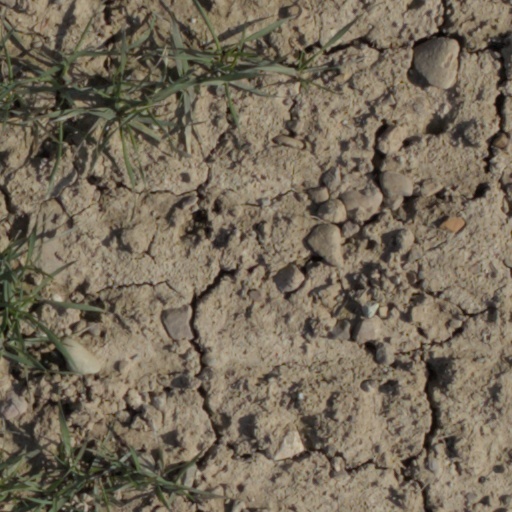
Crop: wheat